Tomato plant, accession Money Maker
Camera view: horizontal (90 deg, fisheye); turntable rotation: 180 degrees
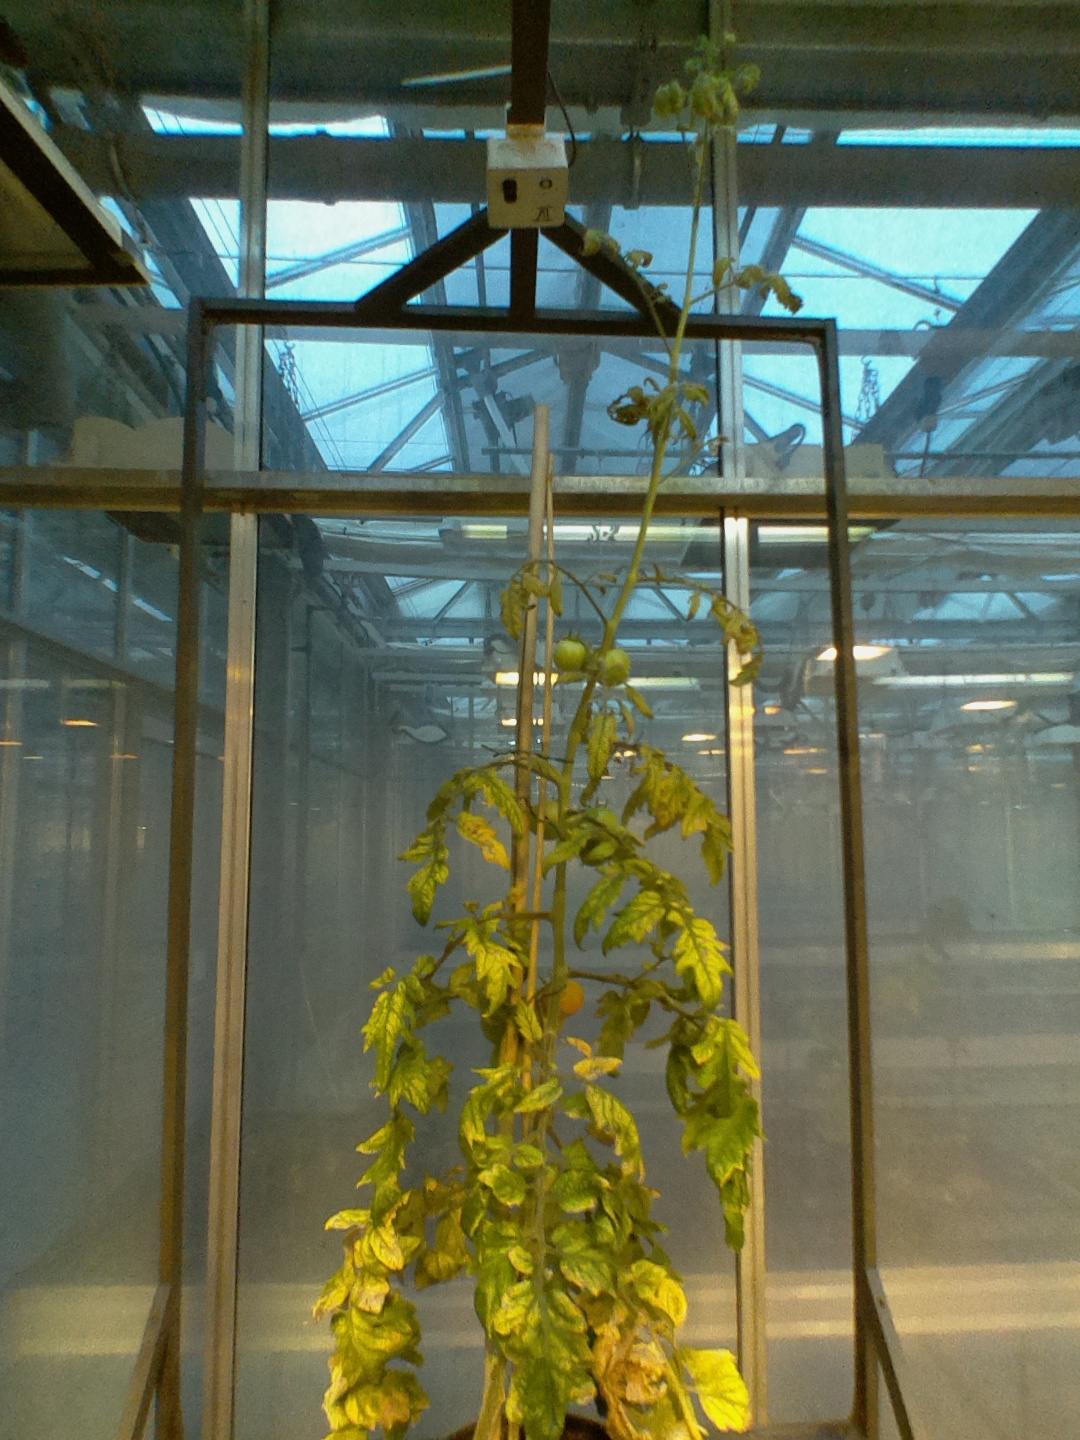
BBCH growth stage 80: fruits start showing typical ripe color (orange -> red)